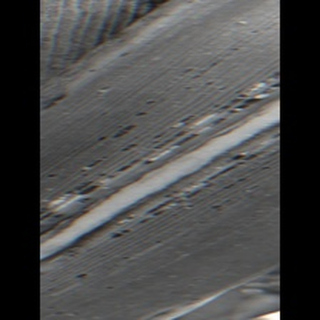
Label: sugarcane_rust